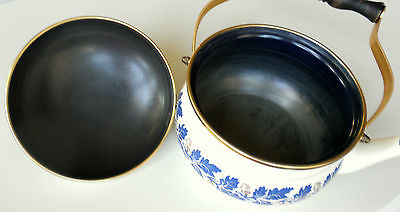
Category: kettle